Wimbledon Championships

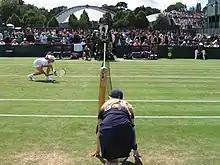
Wimbledon ball girl at the net, in the 2007 edition

Because of the summer climate in southern England, Wimbledon employs 'Court Attendants' each year, who work to maintain court conditions. Their principal responsibility is to ensure that the courts are quickly covered when it begins to rain, so that play can resume as quickly as possible once the referees decide to uncover the courts. The outer court attendants are mainly university students working to make summer money. Centre Court is covered by full-time groundstaff, however.